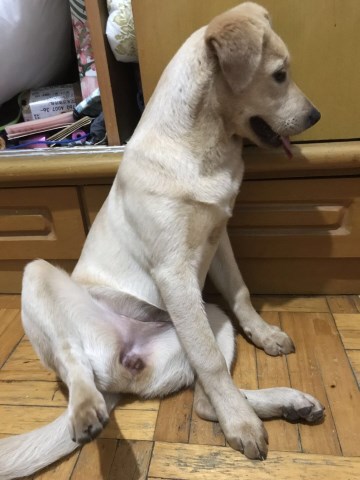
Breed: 3580-n000122-Labrador_retriever